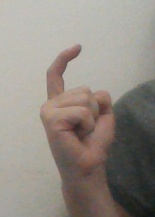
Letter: ra